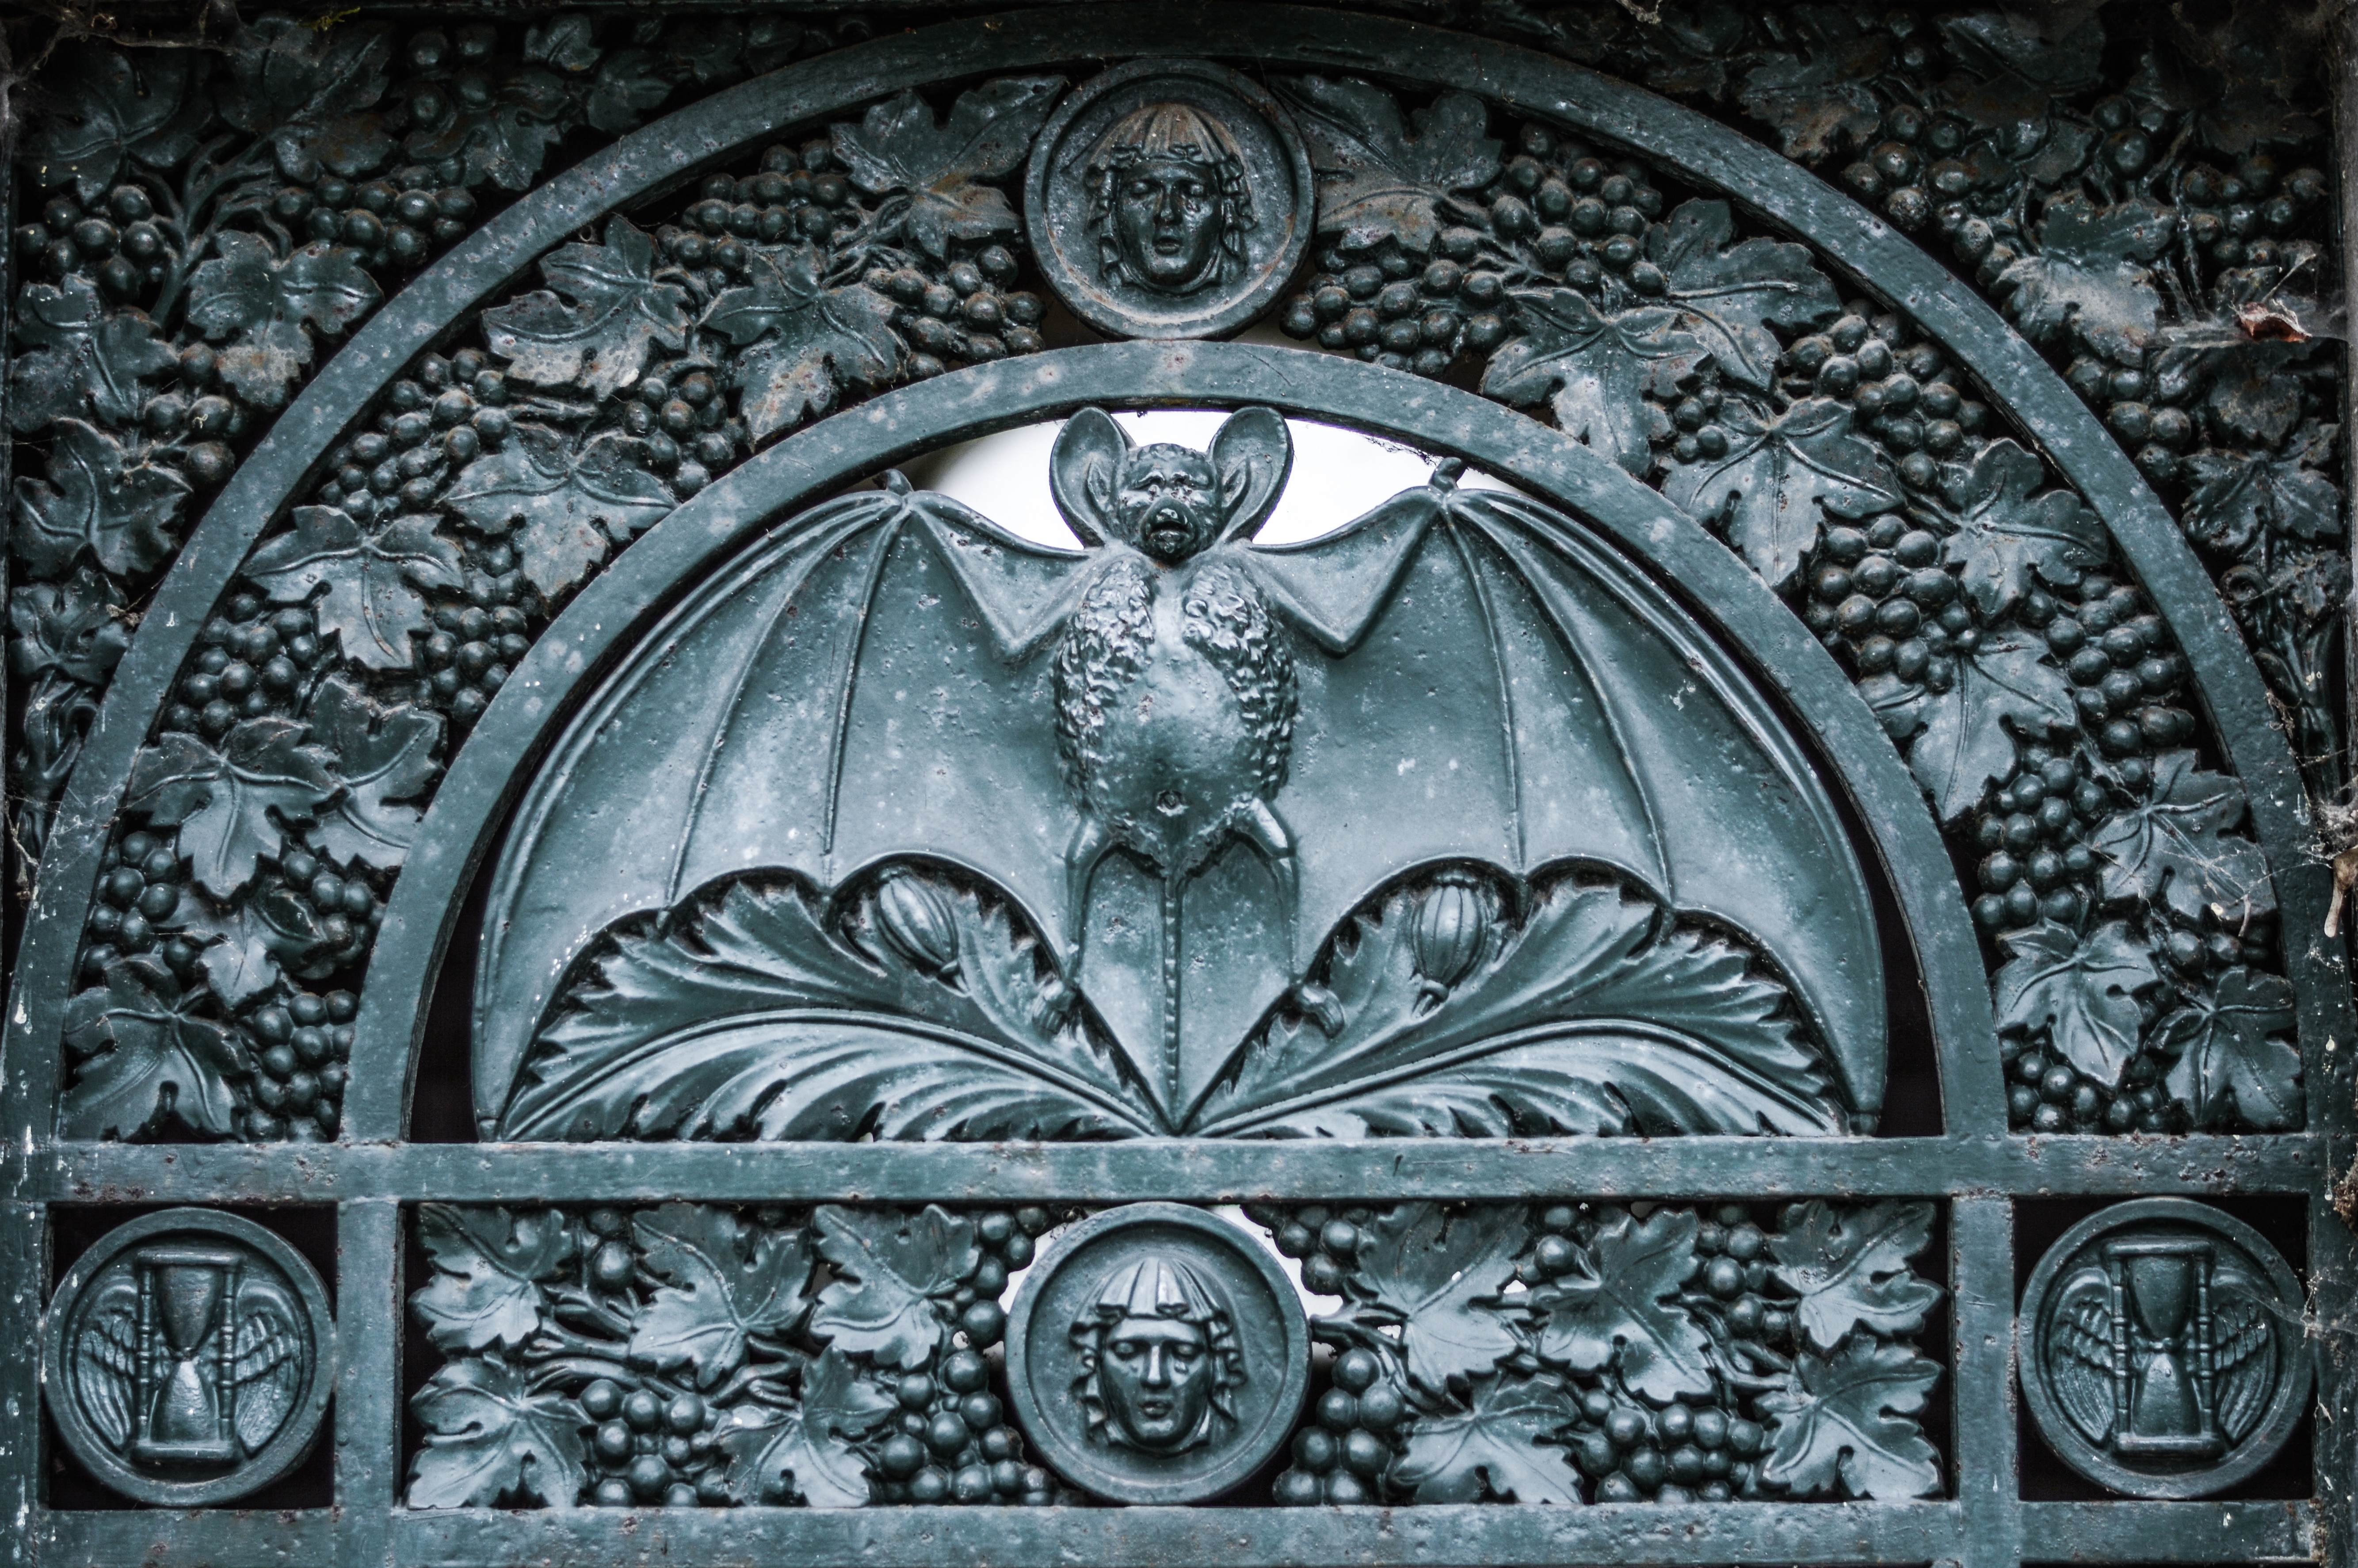
window, old, spooky, dark, arch, mystery, mystic, metal, grunge, cemetery, monochrome, door, sculpture, art, symmetry, mural, monster, iron, detail, horror, carving, demon, devil, bat, relief, evil, satan, stone carving, monochrome photography